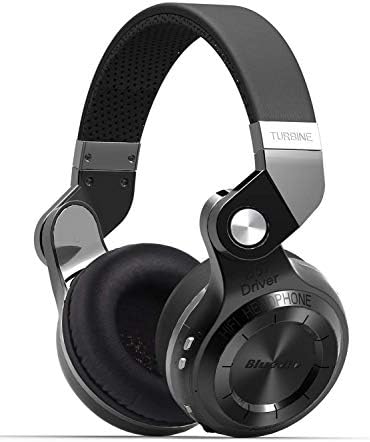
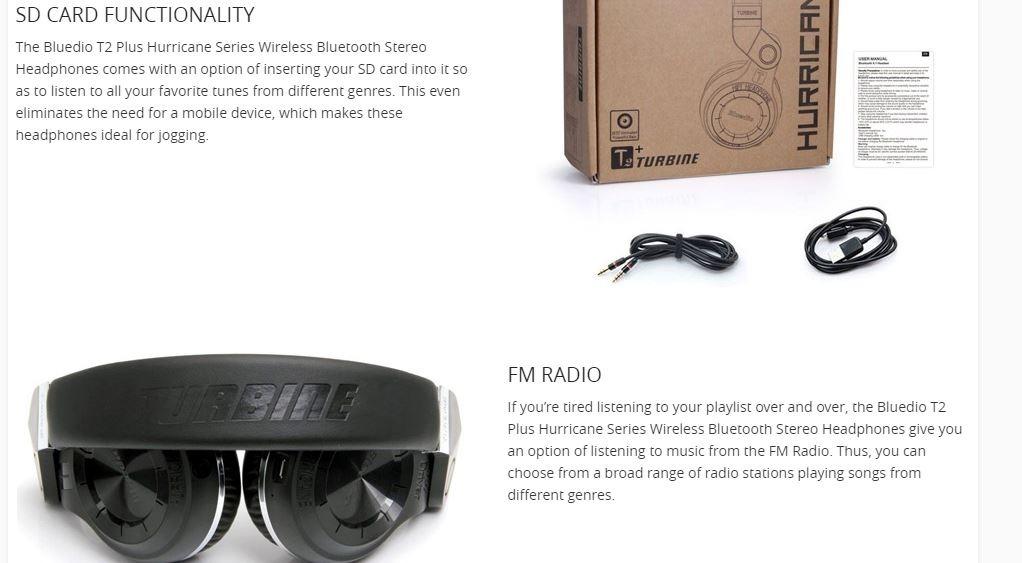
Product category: headphones
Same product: yes